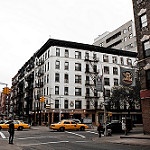
Scene: Outdoor